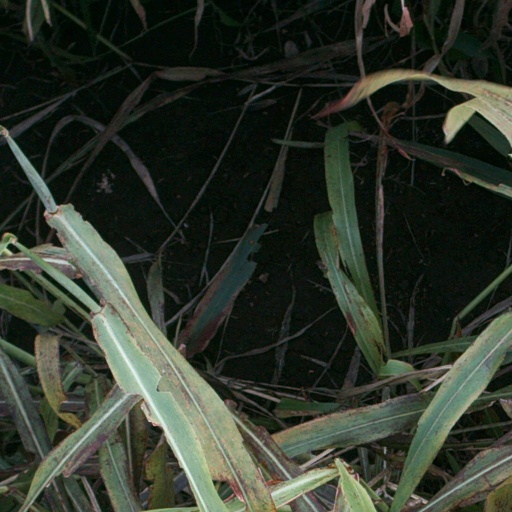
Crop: sorghum